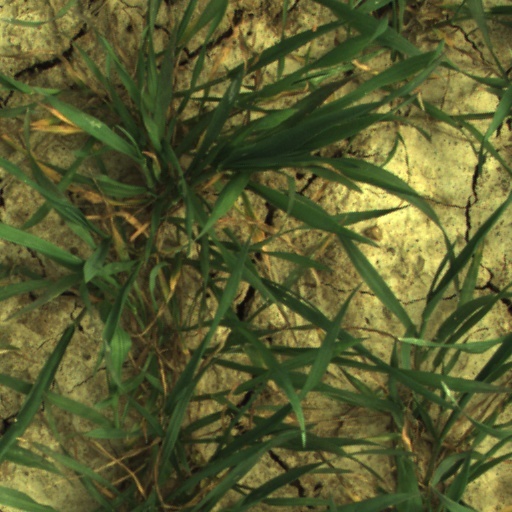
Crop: wheat